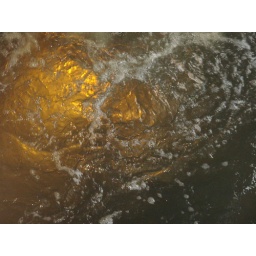
Divers cuts off the steel sheet wall below the water